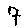
Label: 7